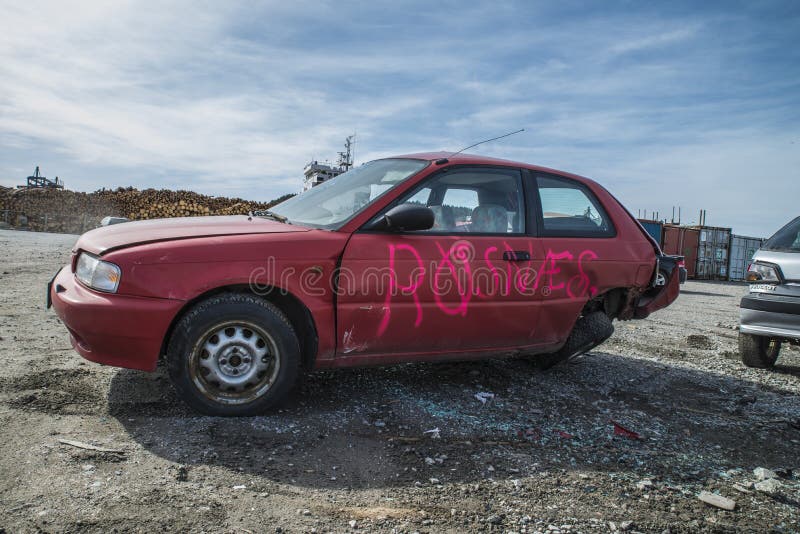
Aucun dommage détecté.
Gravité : aucun